Statue of Robert Baden-Powell, Gilwell Park

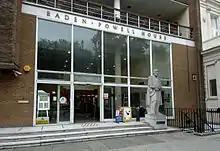
The statue at its previous site outside Baden-Powell House, London

The statue is made from Cornish granite, which is rare because granite is a difficult material to work with. Potter had been involved in the Scouting movement and Baden-Powell had been a patron of his, commissioning carved totem poles from him. The statue is a tall granite sculpture depicting an elderly Baden-Powell, dressed in his Scouting uniform and wearing a cape. Baden-Powell's arms are crossed in front of his waist. His left hand rests upon a walking stick or tree branch; his right hand rests upon his left wrist. His campaign hat is tucked behind his right elbow, the brim held by the thumb and forefinger of his left hand. Below his neckerchief is his Bronze Wolf medal.